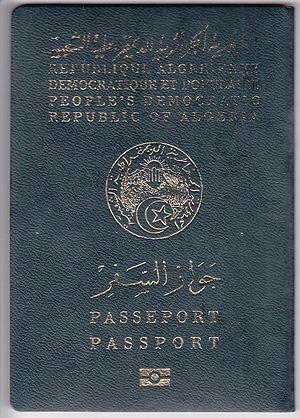
passeport biométrique algérien
Les passeports dont le nom est indiqué en italique sont émis par des États non reconnus internationalement.